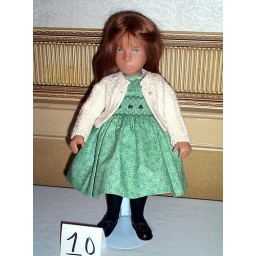
This green smocked shamrock print dress and cream sweater was made and donated by Lynn Blanchard. Just adorable!